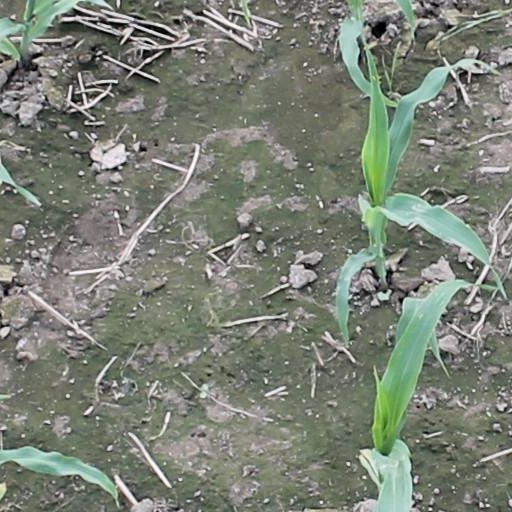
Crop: maize; corn